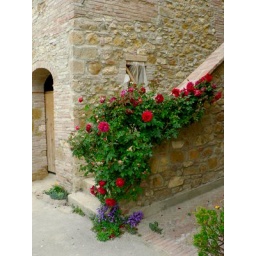
Flowers on a stone wall in Pienza.